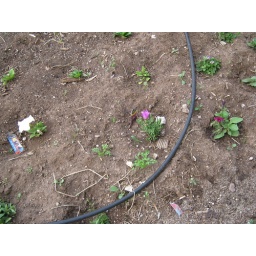
flowers in bed 3, Petunias and succulent